Cave of El Soplao

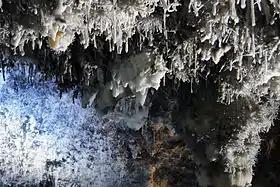
Helictites of calcite in the vaults of the cave

El Soplao (Cantabrian: El Sopláu) is a cave located in the municipalities of Rionansa, Valdáliga and Herrerías in Cantabria, Spain. It is considered unique for the quality and quantity of geological formations (speleothems) in its 17 miles length, 6 of which are open to the public. In it are formations such as helictites (eccentric stalactites defying gravity) and curtains (draperies, or sheets of calcite, sometimes translucent, hanging from the ceiling). Its formation dates back to the Mesozoic, in particular the Cretaceous period 240 million years ago.